Hara (film)

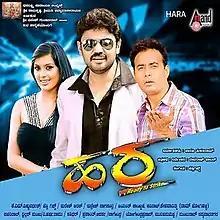
Ready to Strike

Hara is a 2014 Indian Kannada-language drama film directed by Devaraj Palan and features Vasanth and Pragna in the lead. It is a remake of the 2006 Telugu film "Chinnodu", where actors Sumanth and Charmy Kaur played the lead roles. The trailer of the film was unveiled on 13 December 2013.